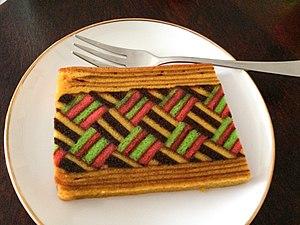
Le kek lapis Sarawak est un gâteau de couches originaire du Sarawak, en Malaisie, et servit lors d'occasions spéciales.